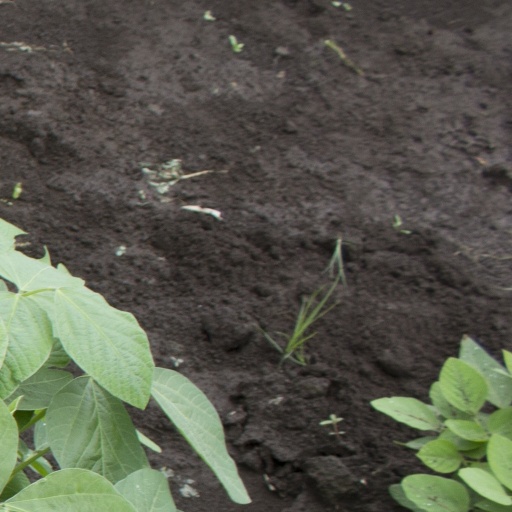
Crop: soybean